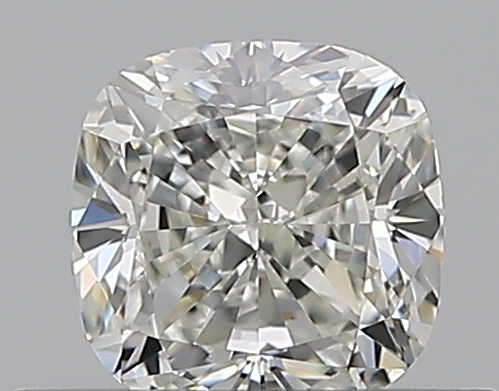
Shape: cushion
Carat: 0.5
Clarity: VS1
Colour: H
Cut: EX
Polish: EX
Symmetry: VG
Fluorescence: N
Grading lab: GIA
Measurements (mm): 4.47 x 4.46 x 2.95